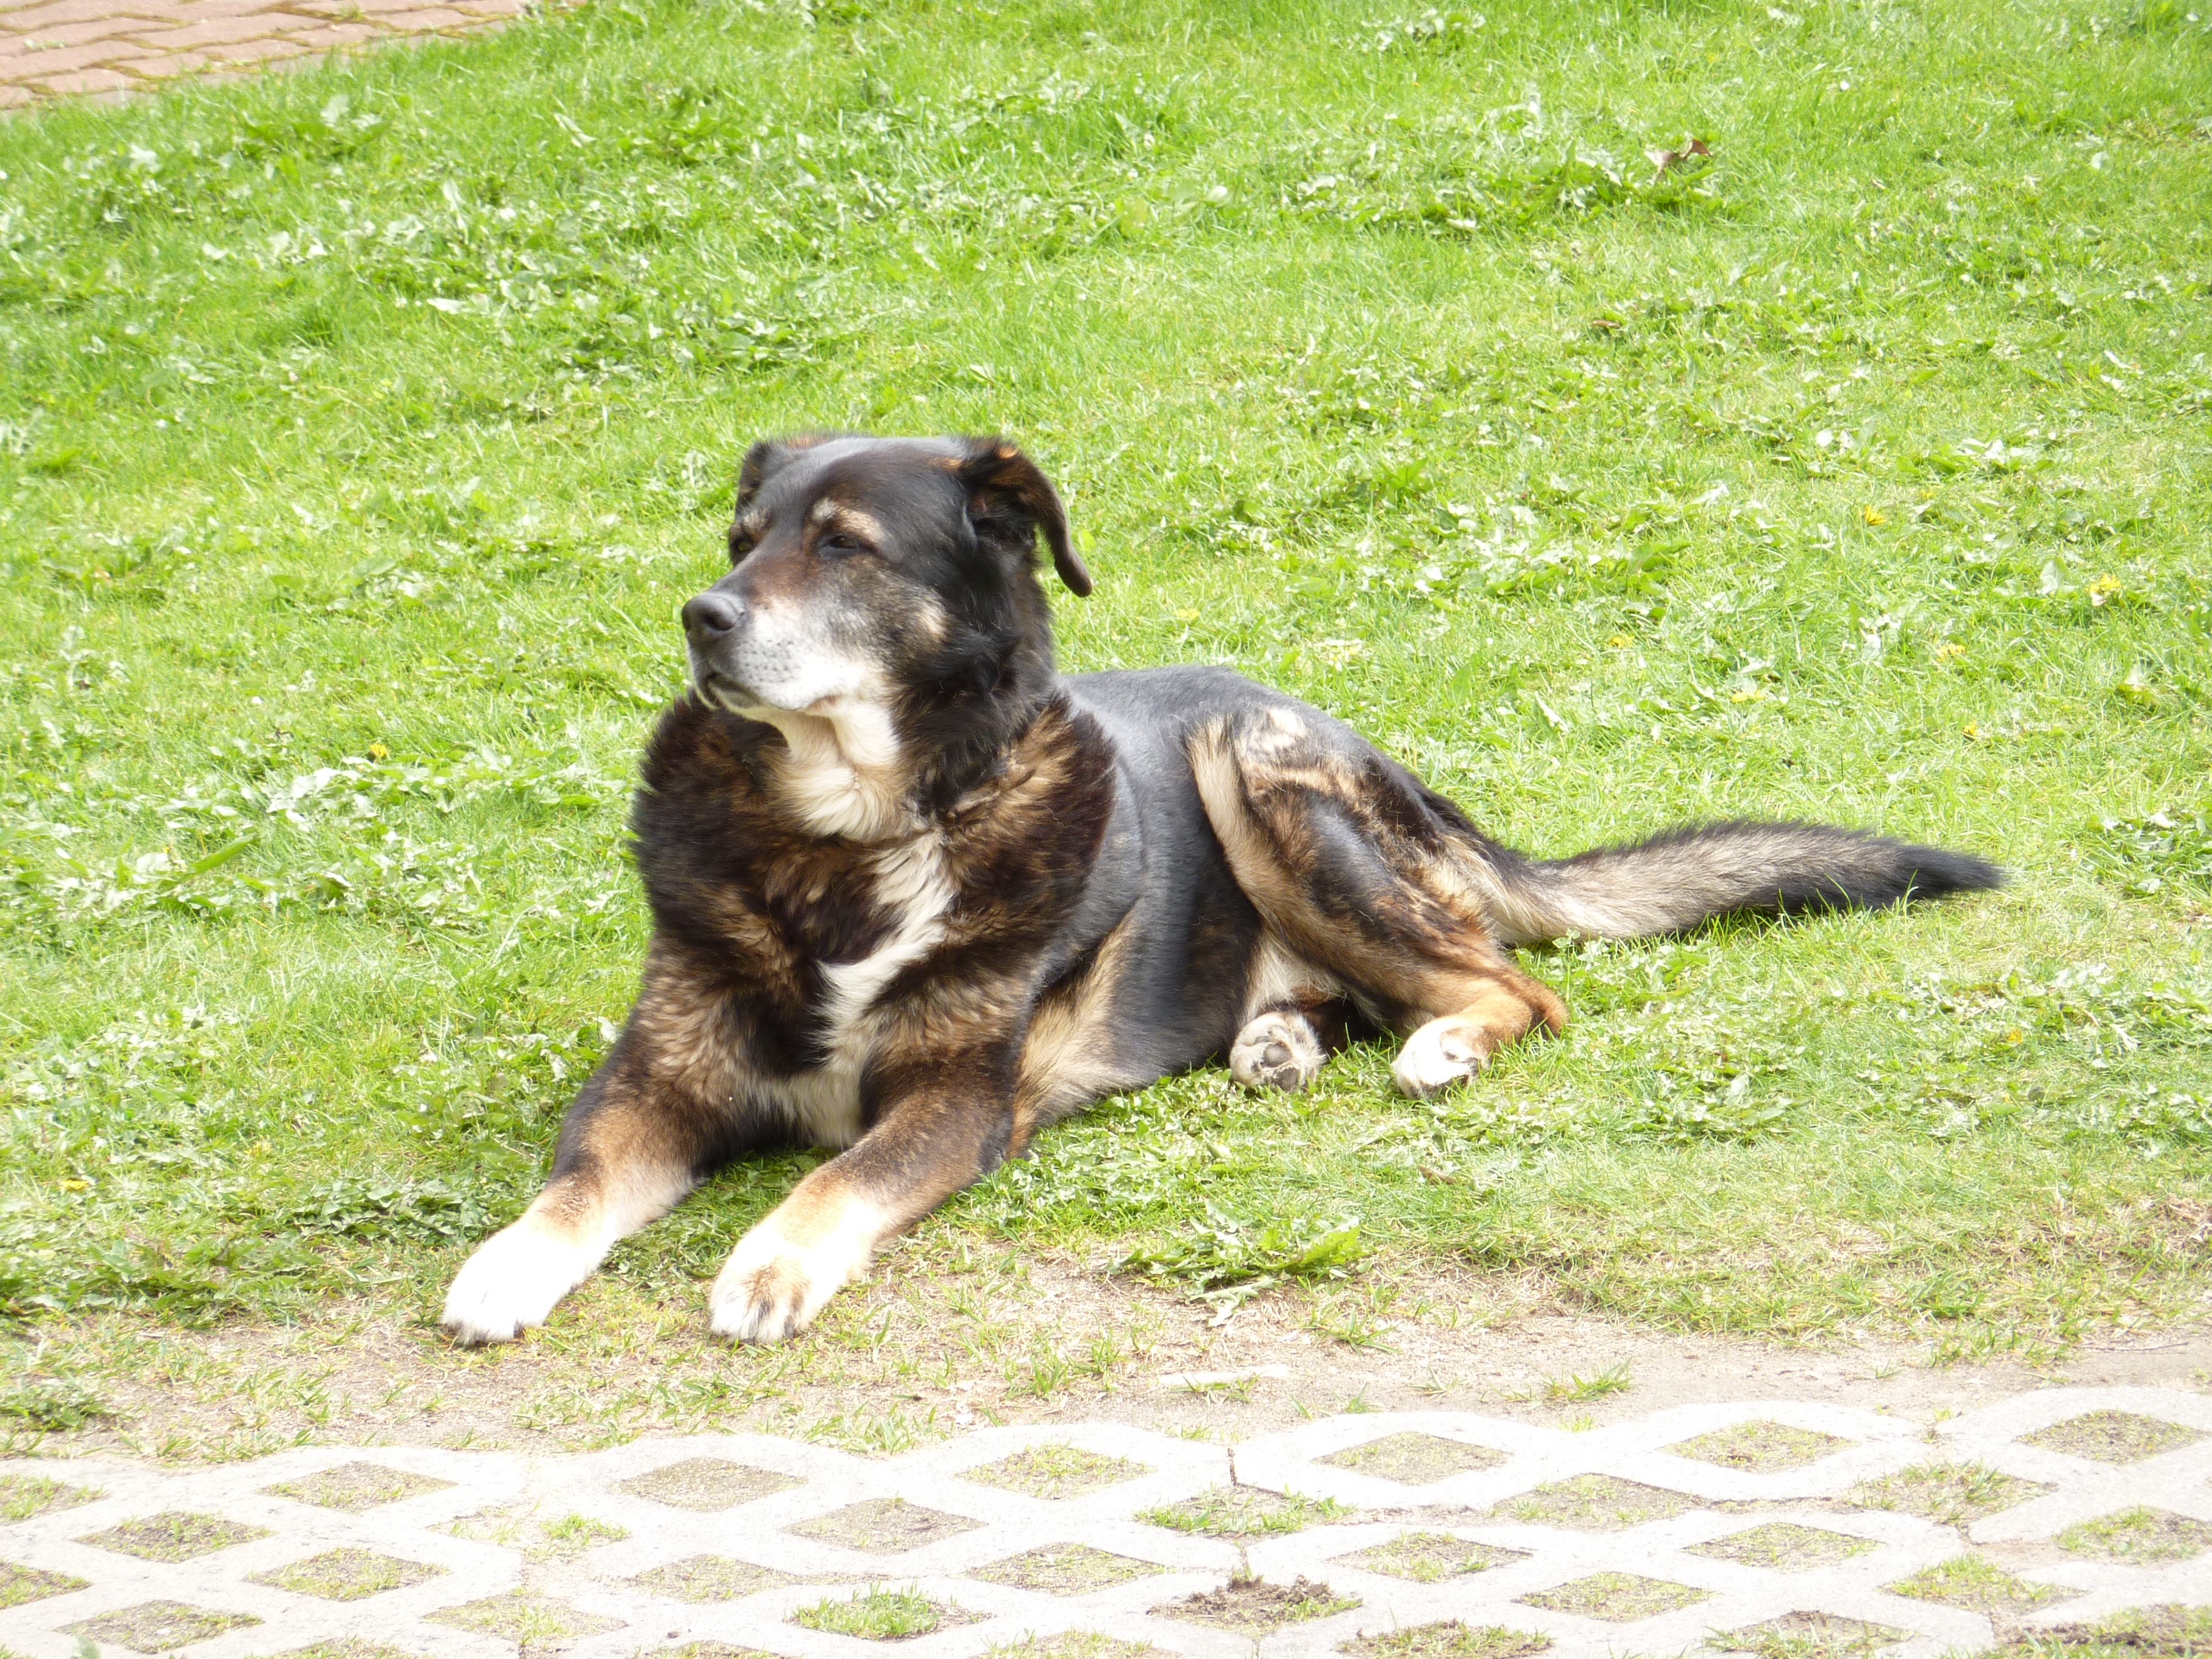
mountain, old, puppy, dog, mammal, vertebrate, dog breed, veteran, australian shepherd, bernese mountain dog, bernese, berner, street dog, dog like mammal, dog breed group, 15yr, crossbread